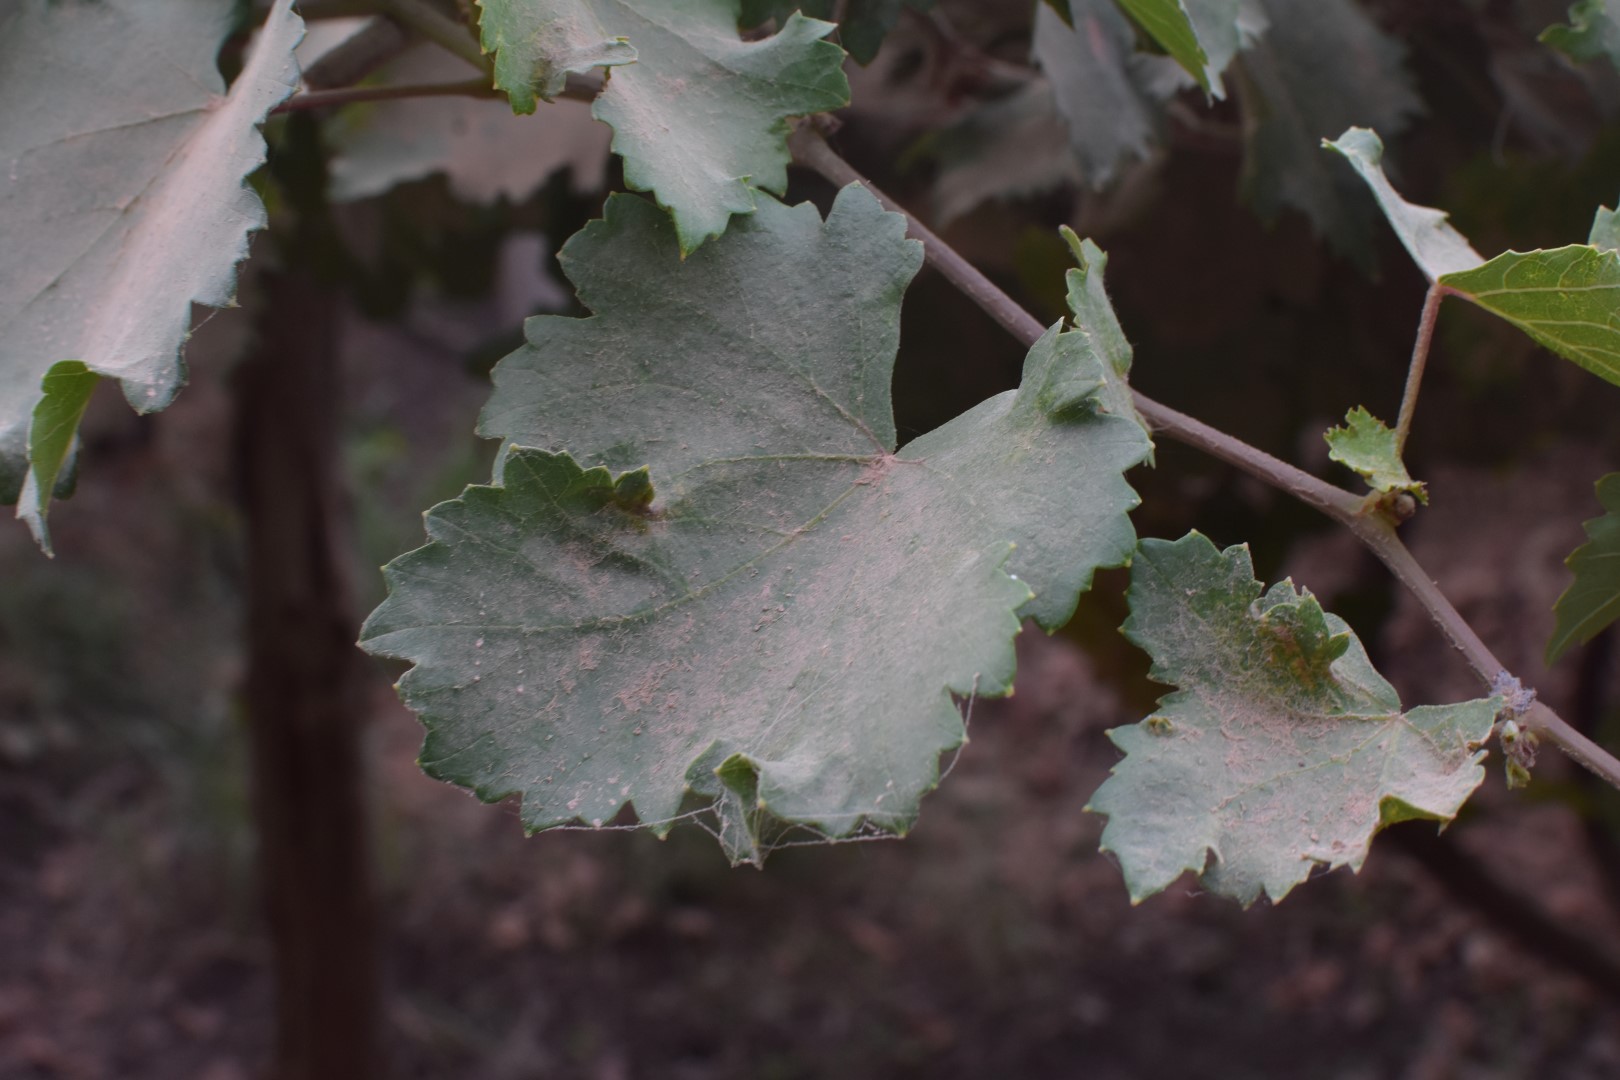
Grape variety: Kamali